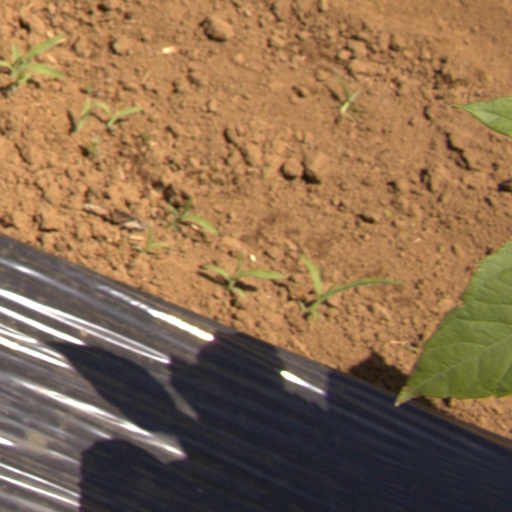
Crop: Jerusalem artichoke